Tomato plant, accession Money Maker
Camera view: horizontal (90 deg, fisheye); turntable rotation: 330 degrees
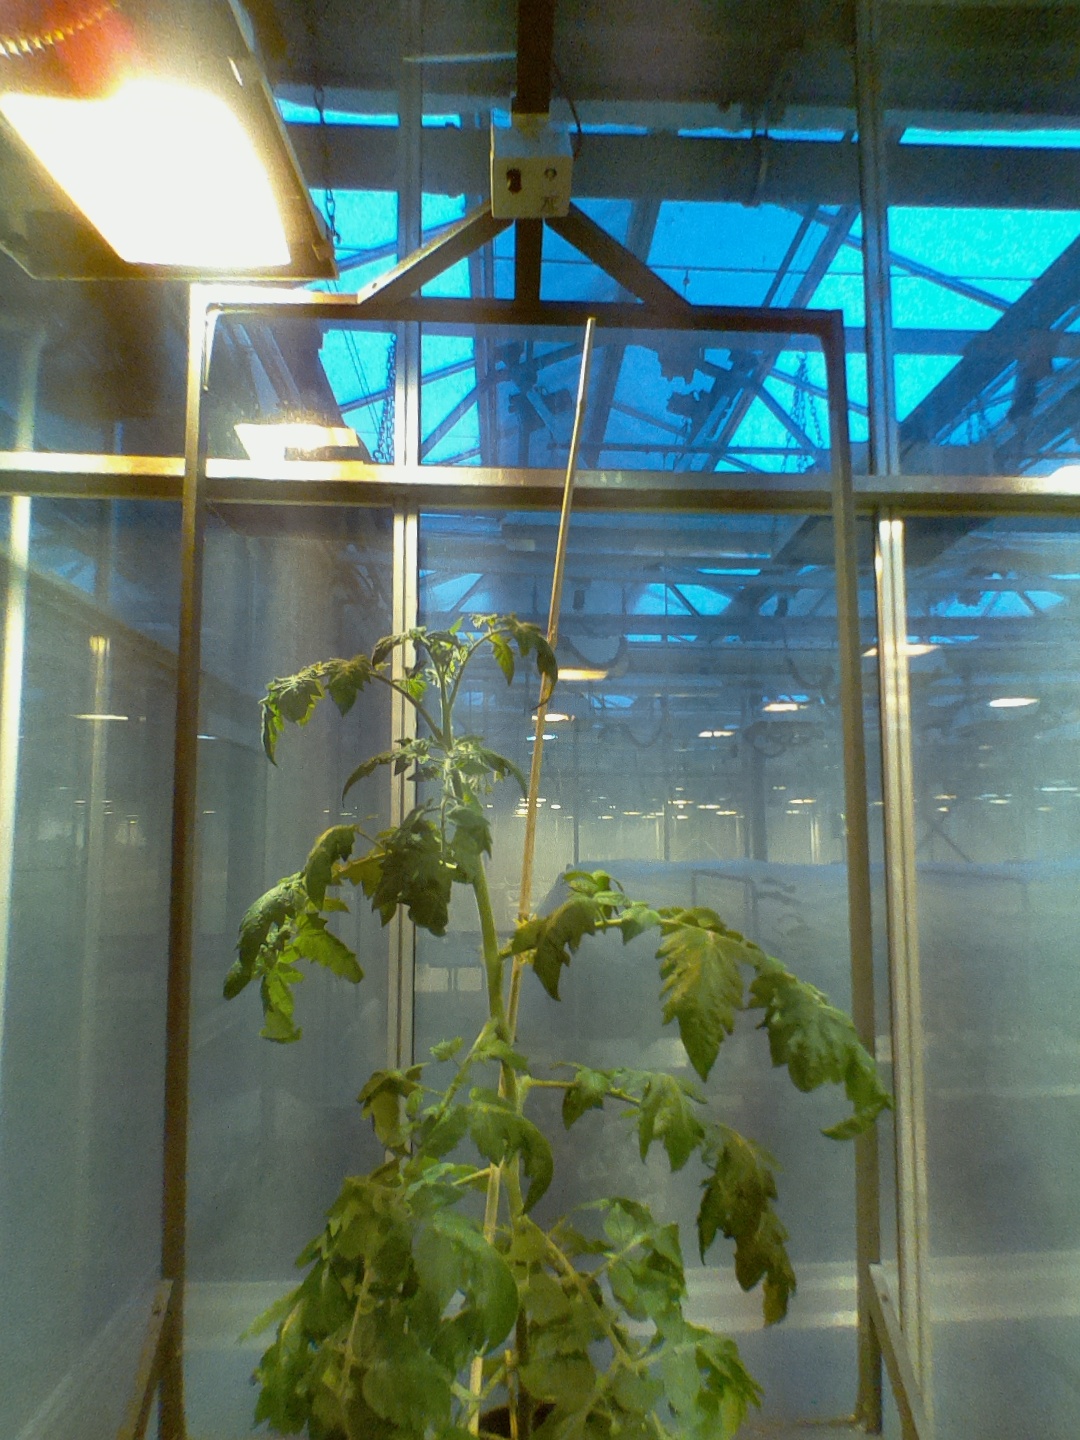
BBCH growth stage 66: Full flowering, 60%-70% of flowers open, more petals falling